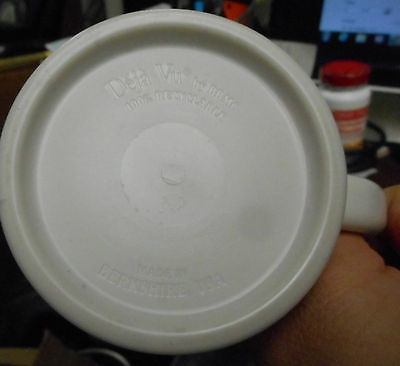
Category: mug